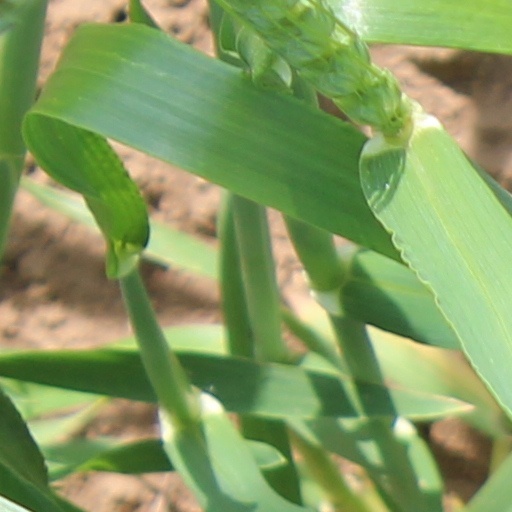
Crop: wheat